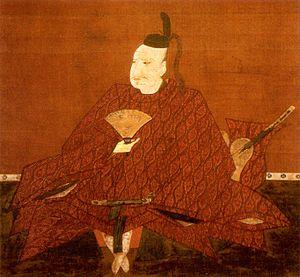
Matsudaira Iekiyo est un samouraï de la fin de l'époque Azuchi Momoyama et du début de l'époque d'Edo au service du clan Tokugawa et, plus tard, un daimyo. Iekiyo, fils de Matsudaira Kiyomune, en hérite la direction du clan Takenoya-Matsudaira. Il sert Tokugawa Ieyasu dès son jeune âge. Devenu adulte, il reçoit le kanji Ie du nom de Ieyasu et s'appelle donc « Iekiyo ». En 1590, à l'entrée de Ieyasu dans la région de Kantō, Iekiyo est récompensé pour ses services et se voir accorder 10 000 koku de terres à Hachimanyama dans la province de Musashi.